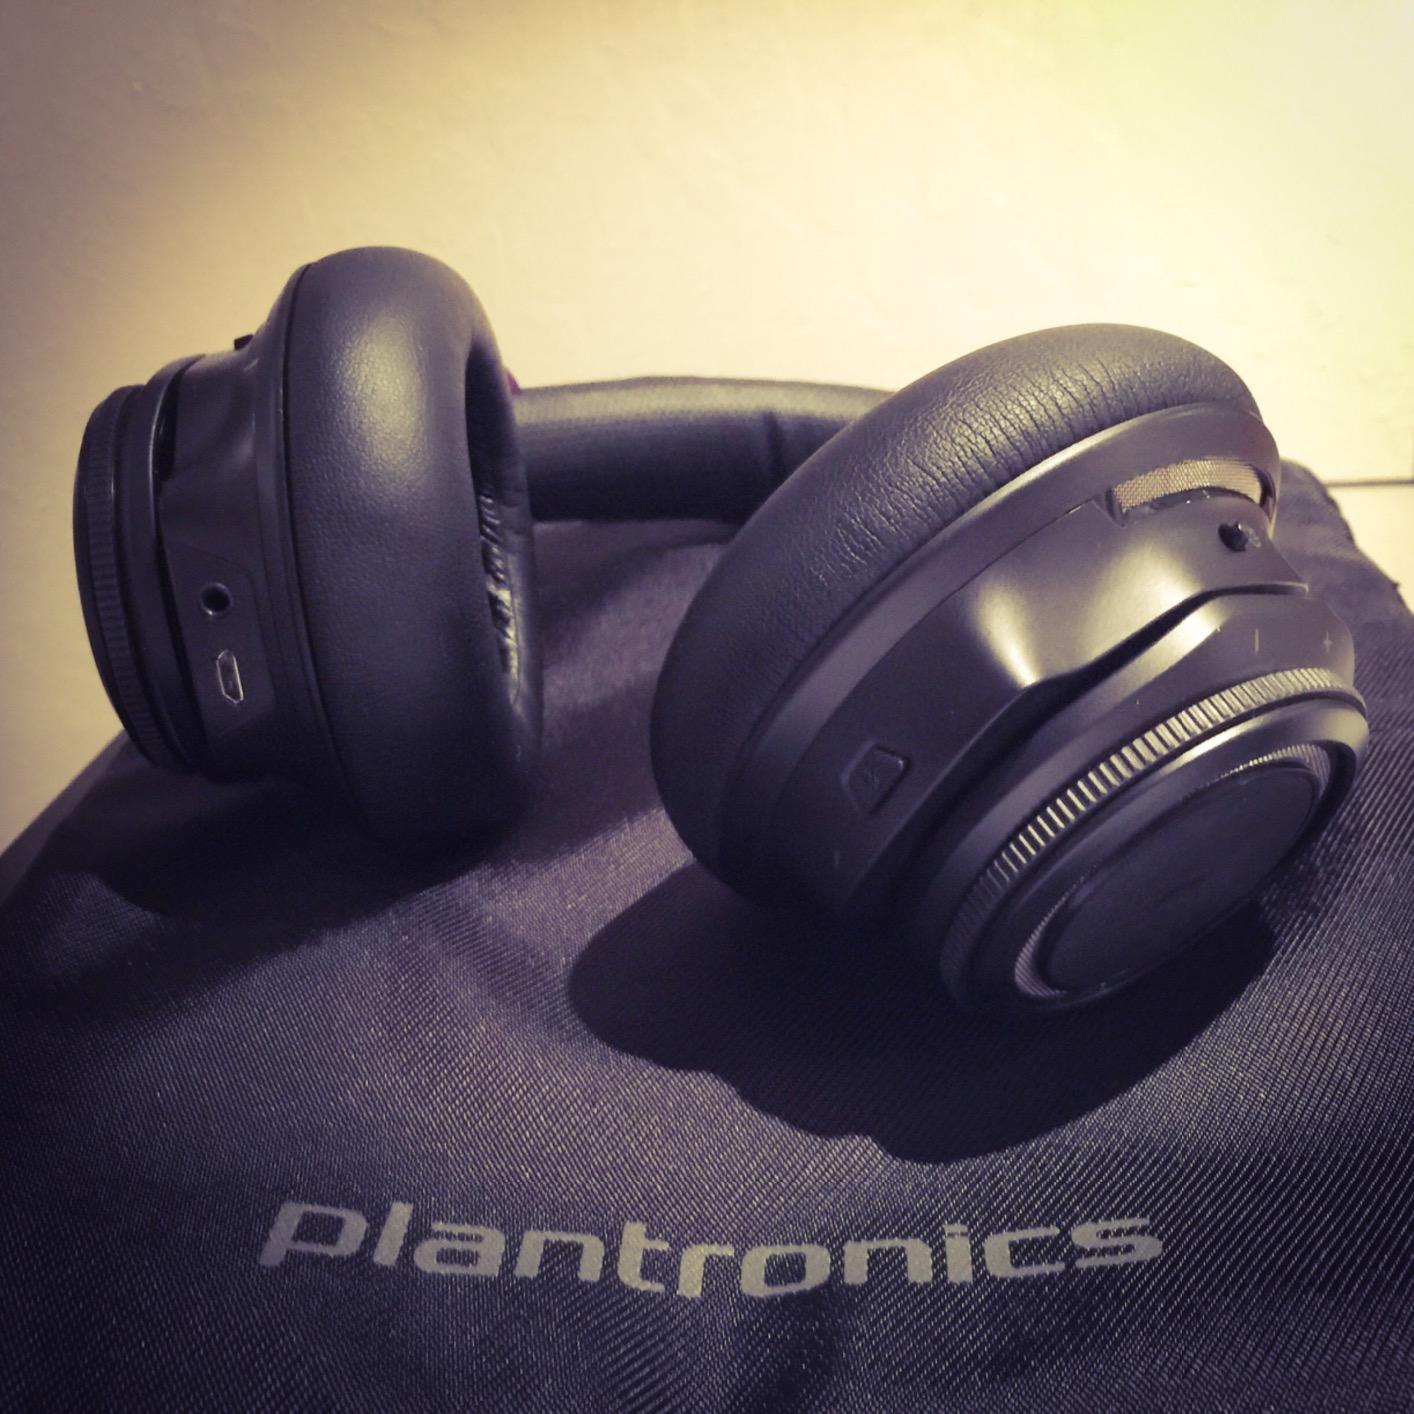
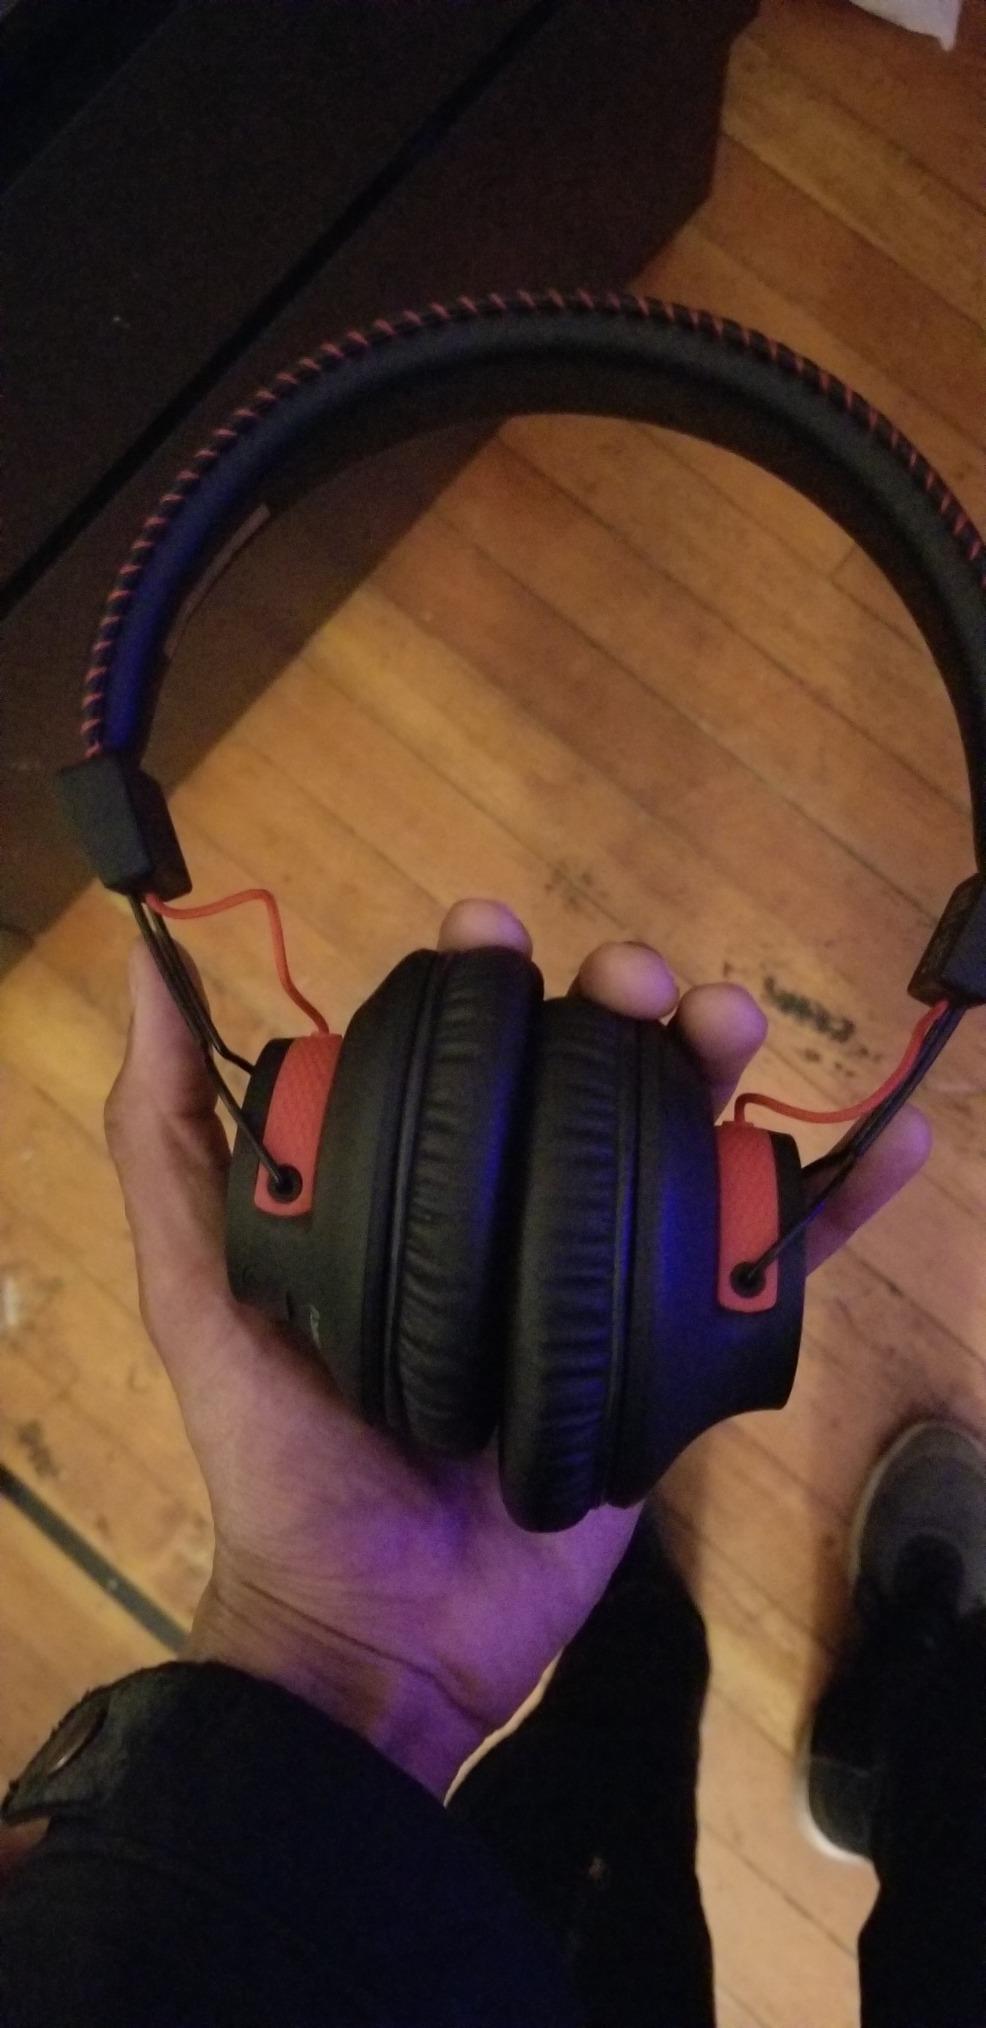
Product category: headphones
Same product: no